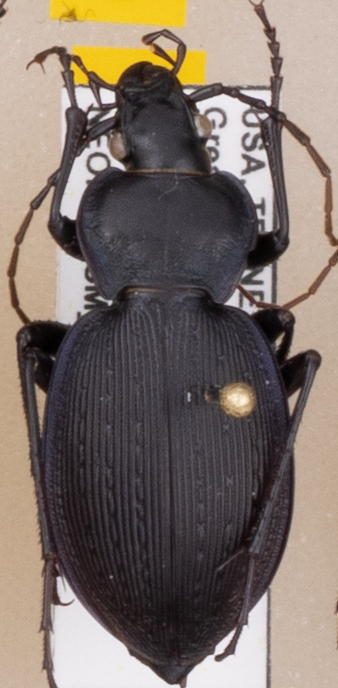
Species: Carabus goryi
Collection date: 2021-06-08
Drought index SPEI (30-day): -0.42
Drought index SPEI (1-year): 0.63
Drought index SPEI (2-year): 2.09